Runsa

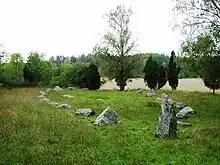
Stone ship burial area at Runsa

Runsa is an estate located in Upplands Väsby Municipality in Stockholm County, Sweden. It the site of the ruins of an ancient fortification ("Runsa fornborg") and of Runsa Manor ("Runsa slott") which was built in the middle of the 17th century.